Sisikon railway station

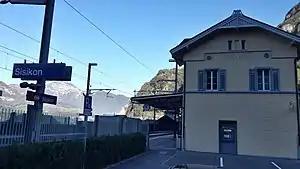
The former station building in 2018

Sisikon railway station is a railway station in the Swiss canton of Uri and municipality of Sisikon. The station is situated on the Gotthard railway between Arth-Goldau and Erstfeld. Sisikon has two side platforms serving two tracks.